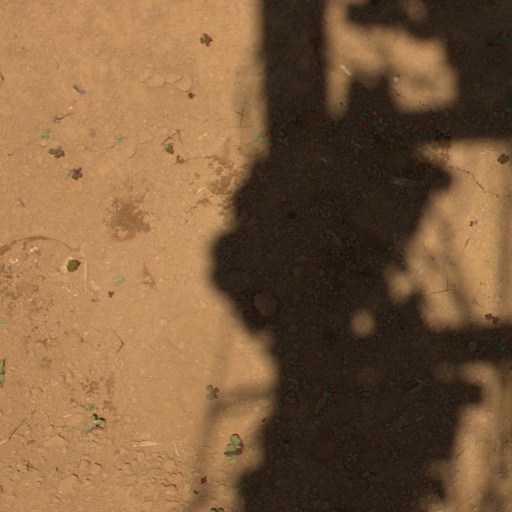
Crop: Jerusalem artichoke